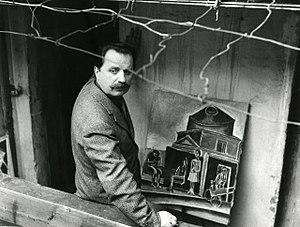
Franco Gentilini est un peintre italien.